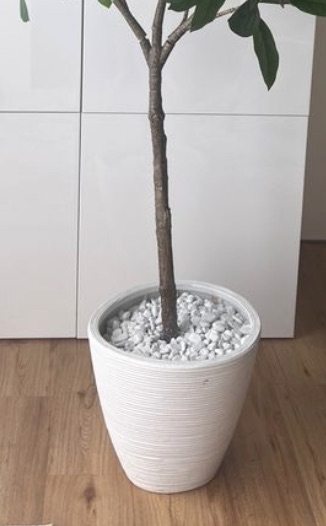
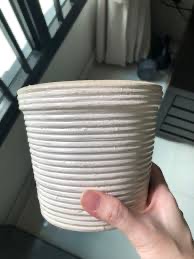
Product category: misc
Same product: yes